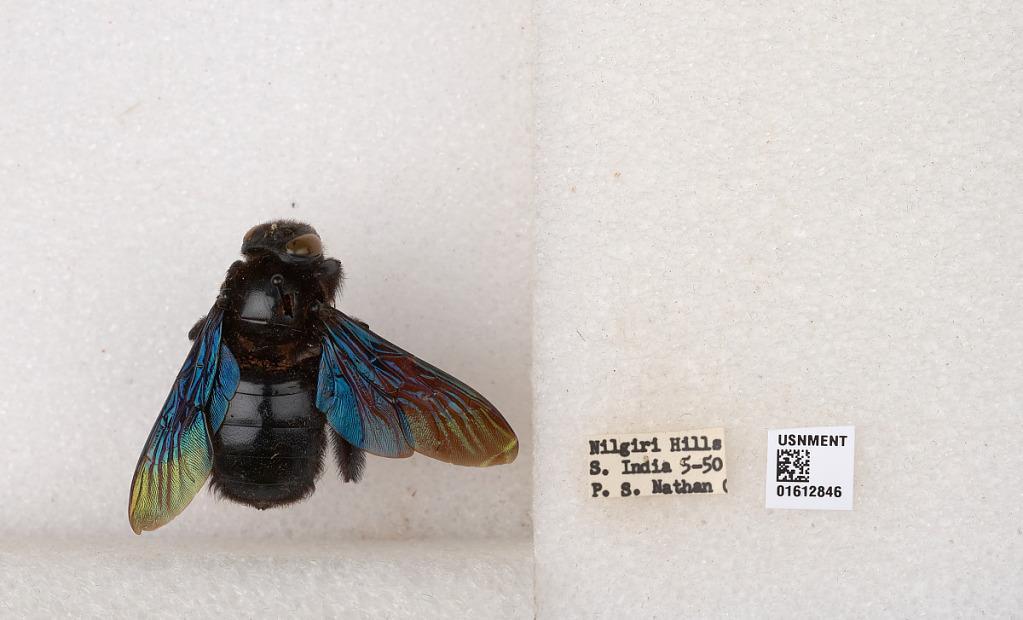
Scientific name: Xylocopa
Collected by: P. Nathan
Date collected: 1950-5-1
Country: India
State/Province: Tamil Nadu
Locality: Nilgiri Hills